Bulldozer

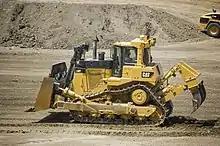
A large bulldozer with multi-shank ripper, the Caterpillar D9

A bulldozer or dozer (also called a crawler) is a large tractor equipped with a metal blade at the front for pushing material (soil, sand, snow, rubble, or rock) during construction work. It travels most commonly on continuous tracks, though specialized models riding on large are also produced. Its most popular accessory is a ripper, a large hook-like device mounted singly or in multiples in the rear to loosen dense materials.